Tsageri Municipality

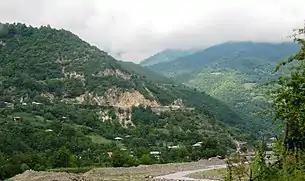
view to Orbeli

Georgians represent 99,8% of the population. Russians represent 0,1% of the population.